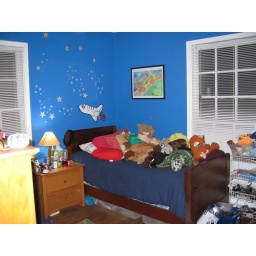
twin bed in child' bedroom